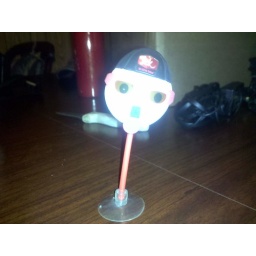
Some scary jack in the box suction cup thingy! Front View.